Ralph Hasenhüttl

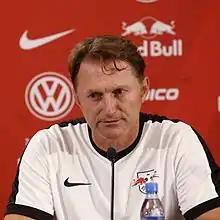
Hasenhüttl with RB Leipzig in 2016

Ralph Hasenhüttl (born 9 August 1967) is an Austrian professional football manager and former player who was most recently the manager of VfL Wolfsburg. During his playing career, he played as a centre forward.